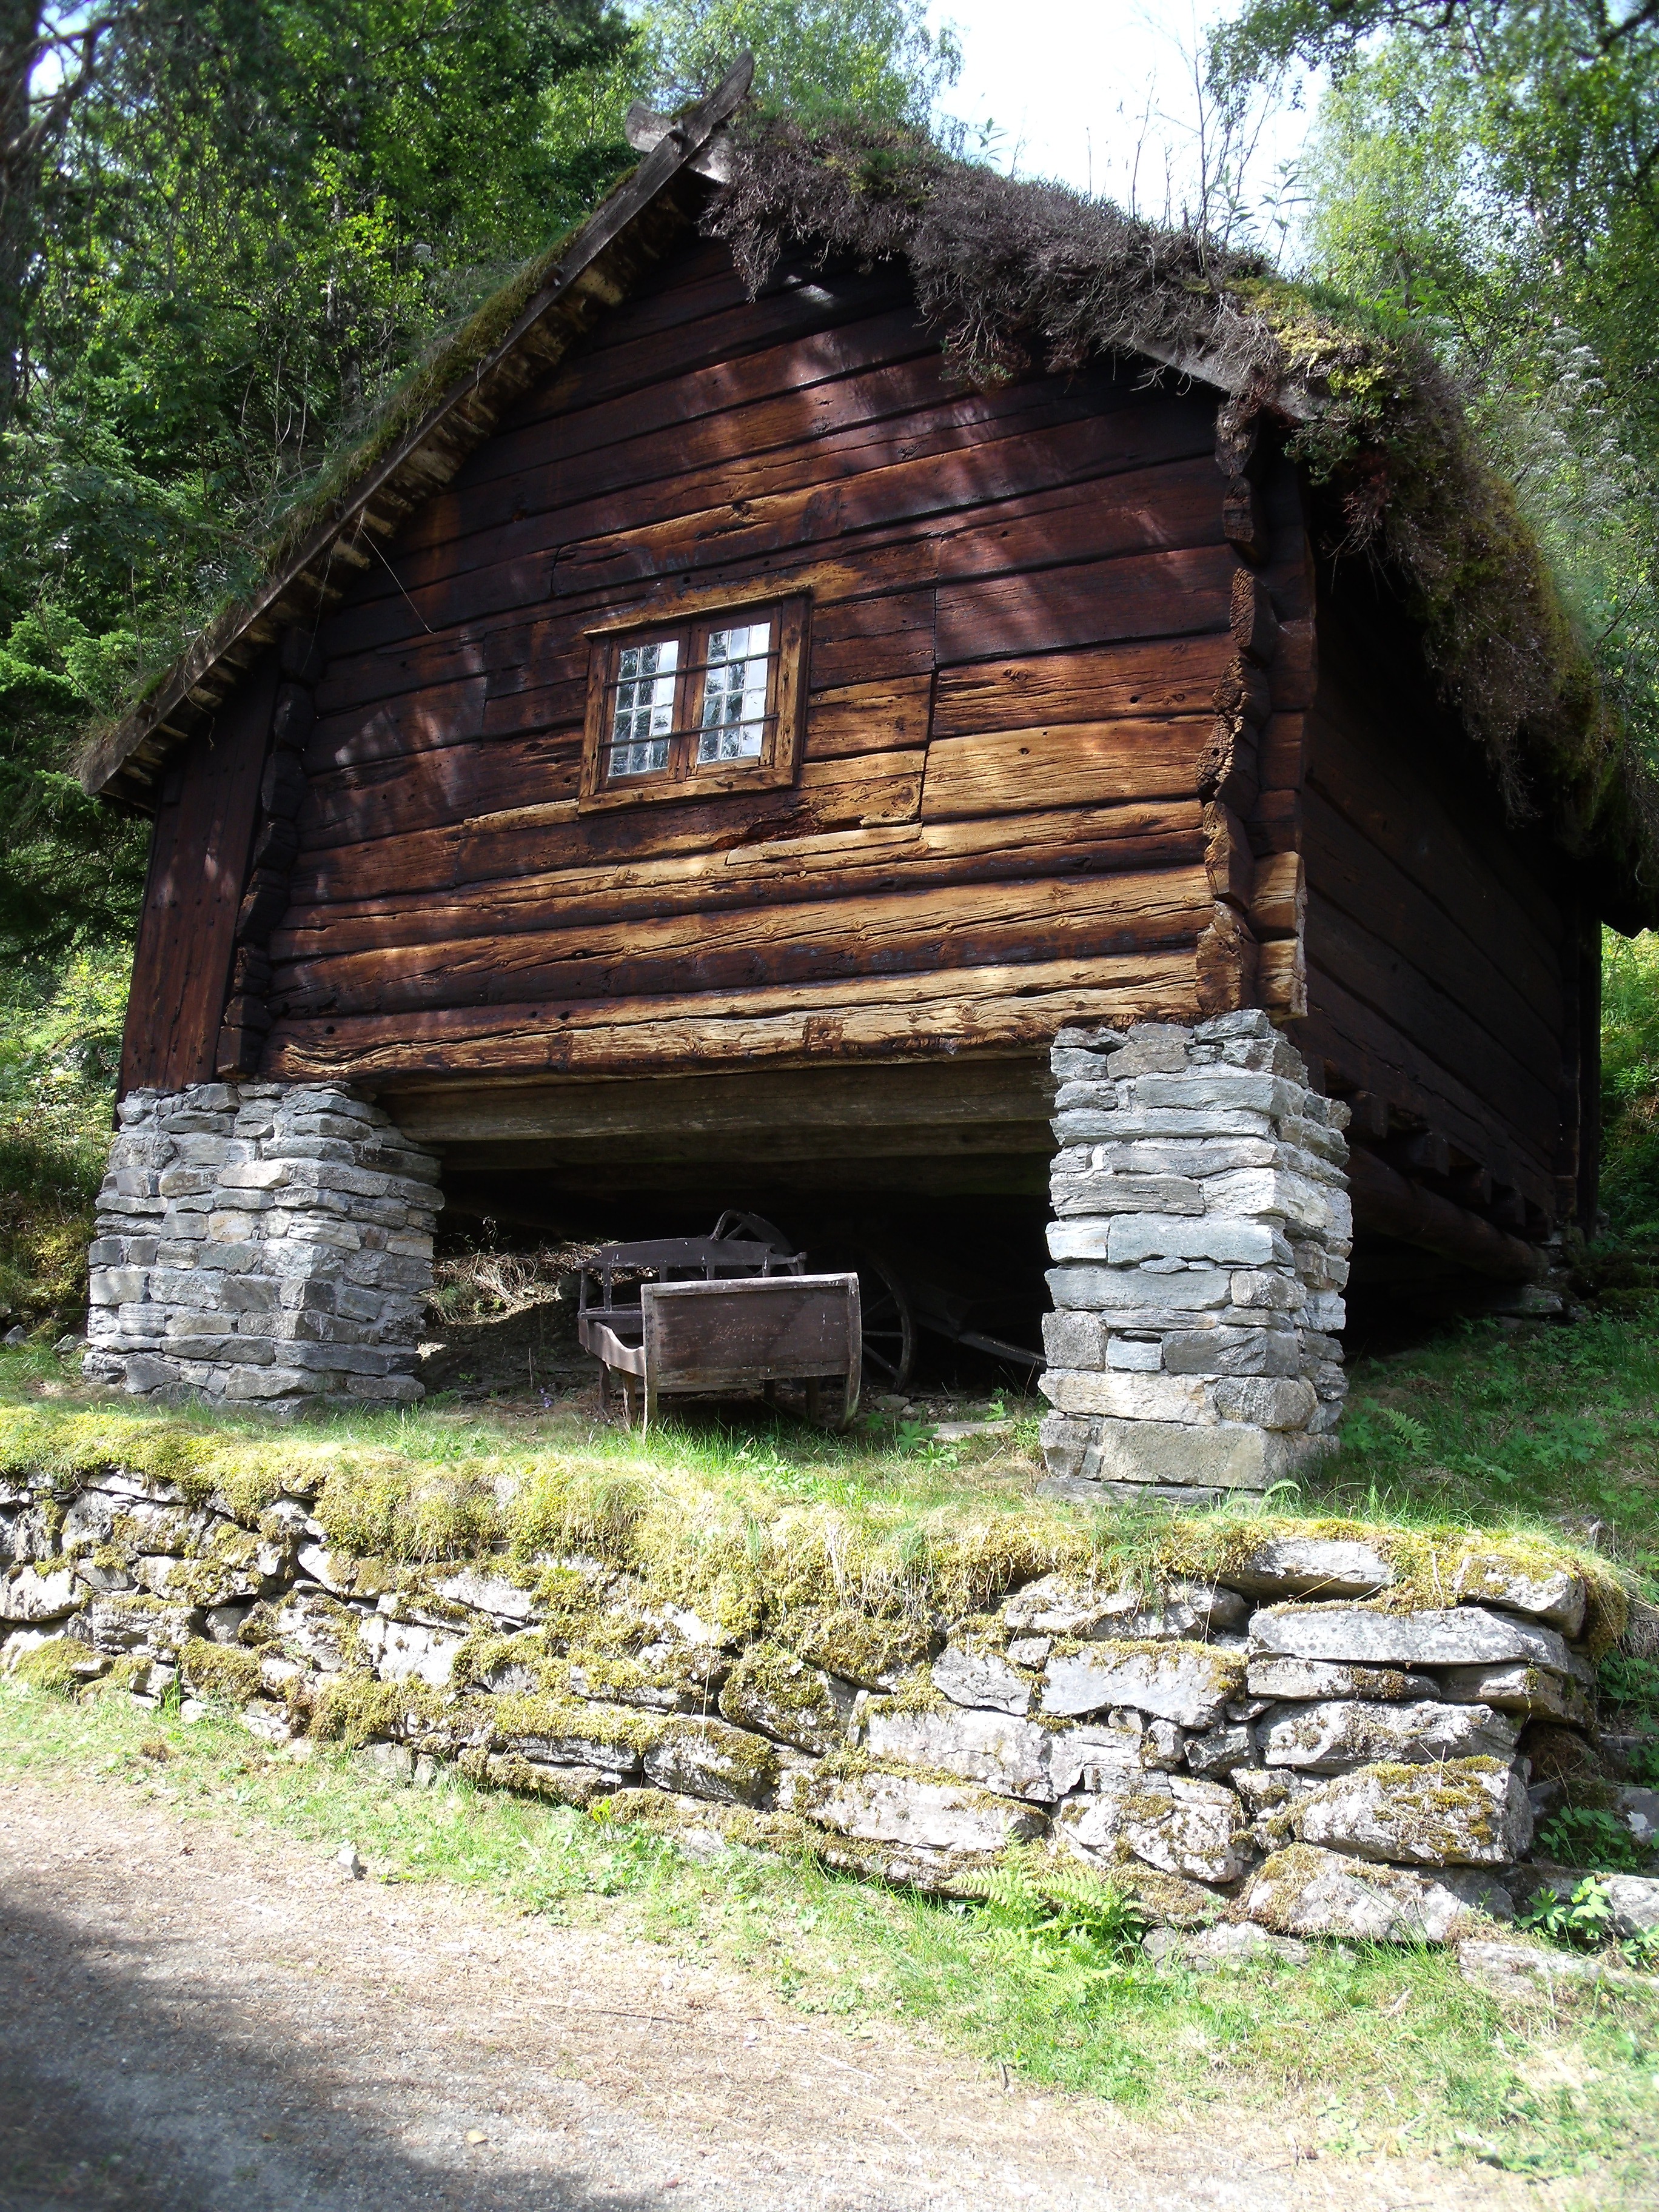
wood, house, building, hut, village, shack, cottage, chapel, ruins, norway, rural area, baita, ancient history